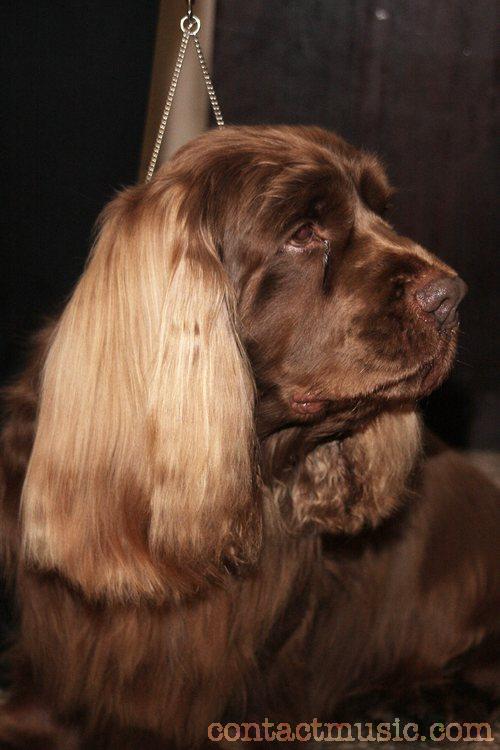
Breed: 217-n000034-Sussex_spaniel